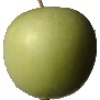
Label: Apple Granny Smith 1